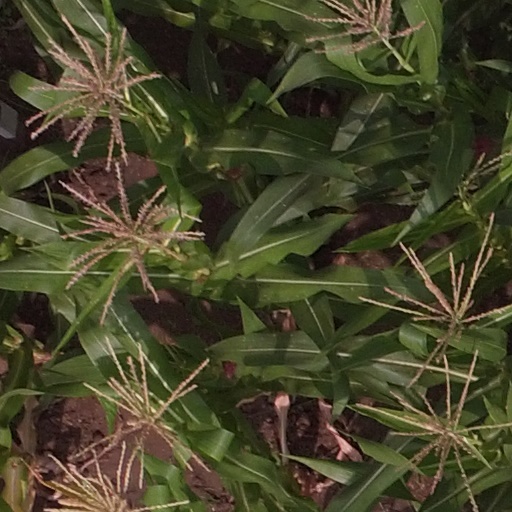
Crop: maize; corn